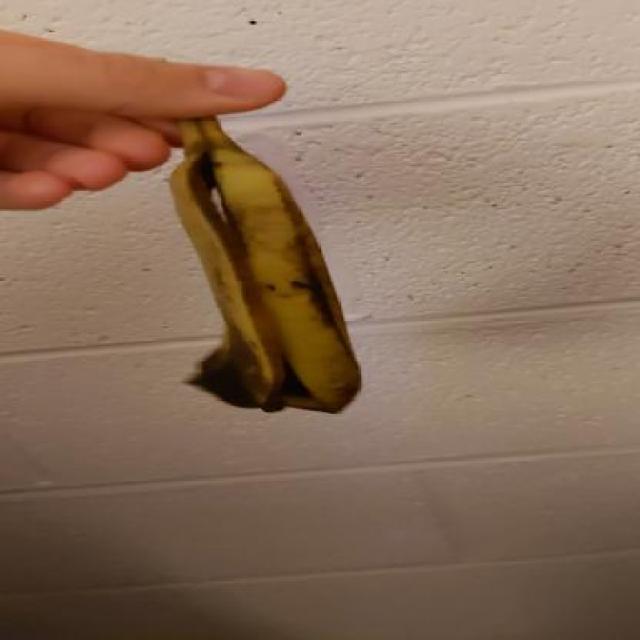
Label: bananas